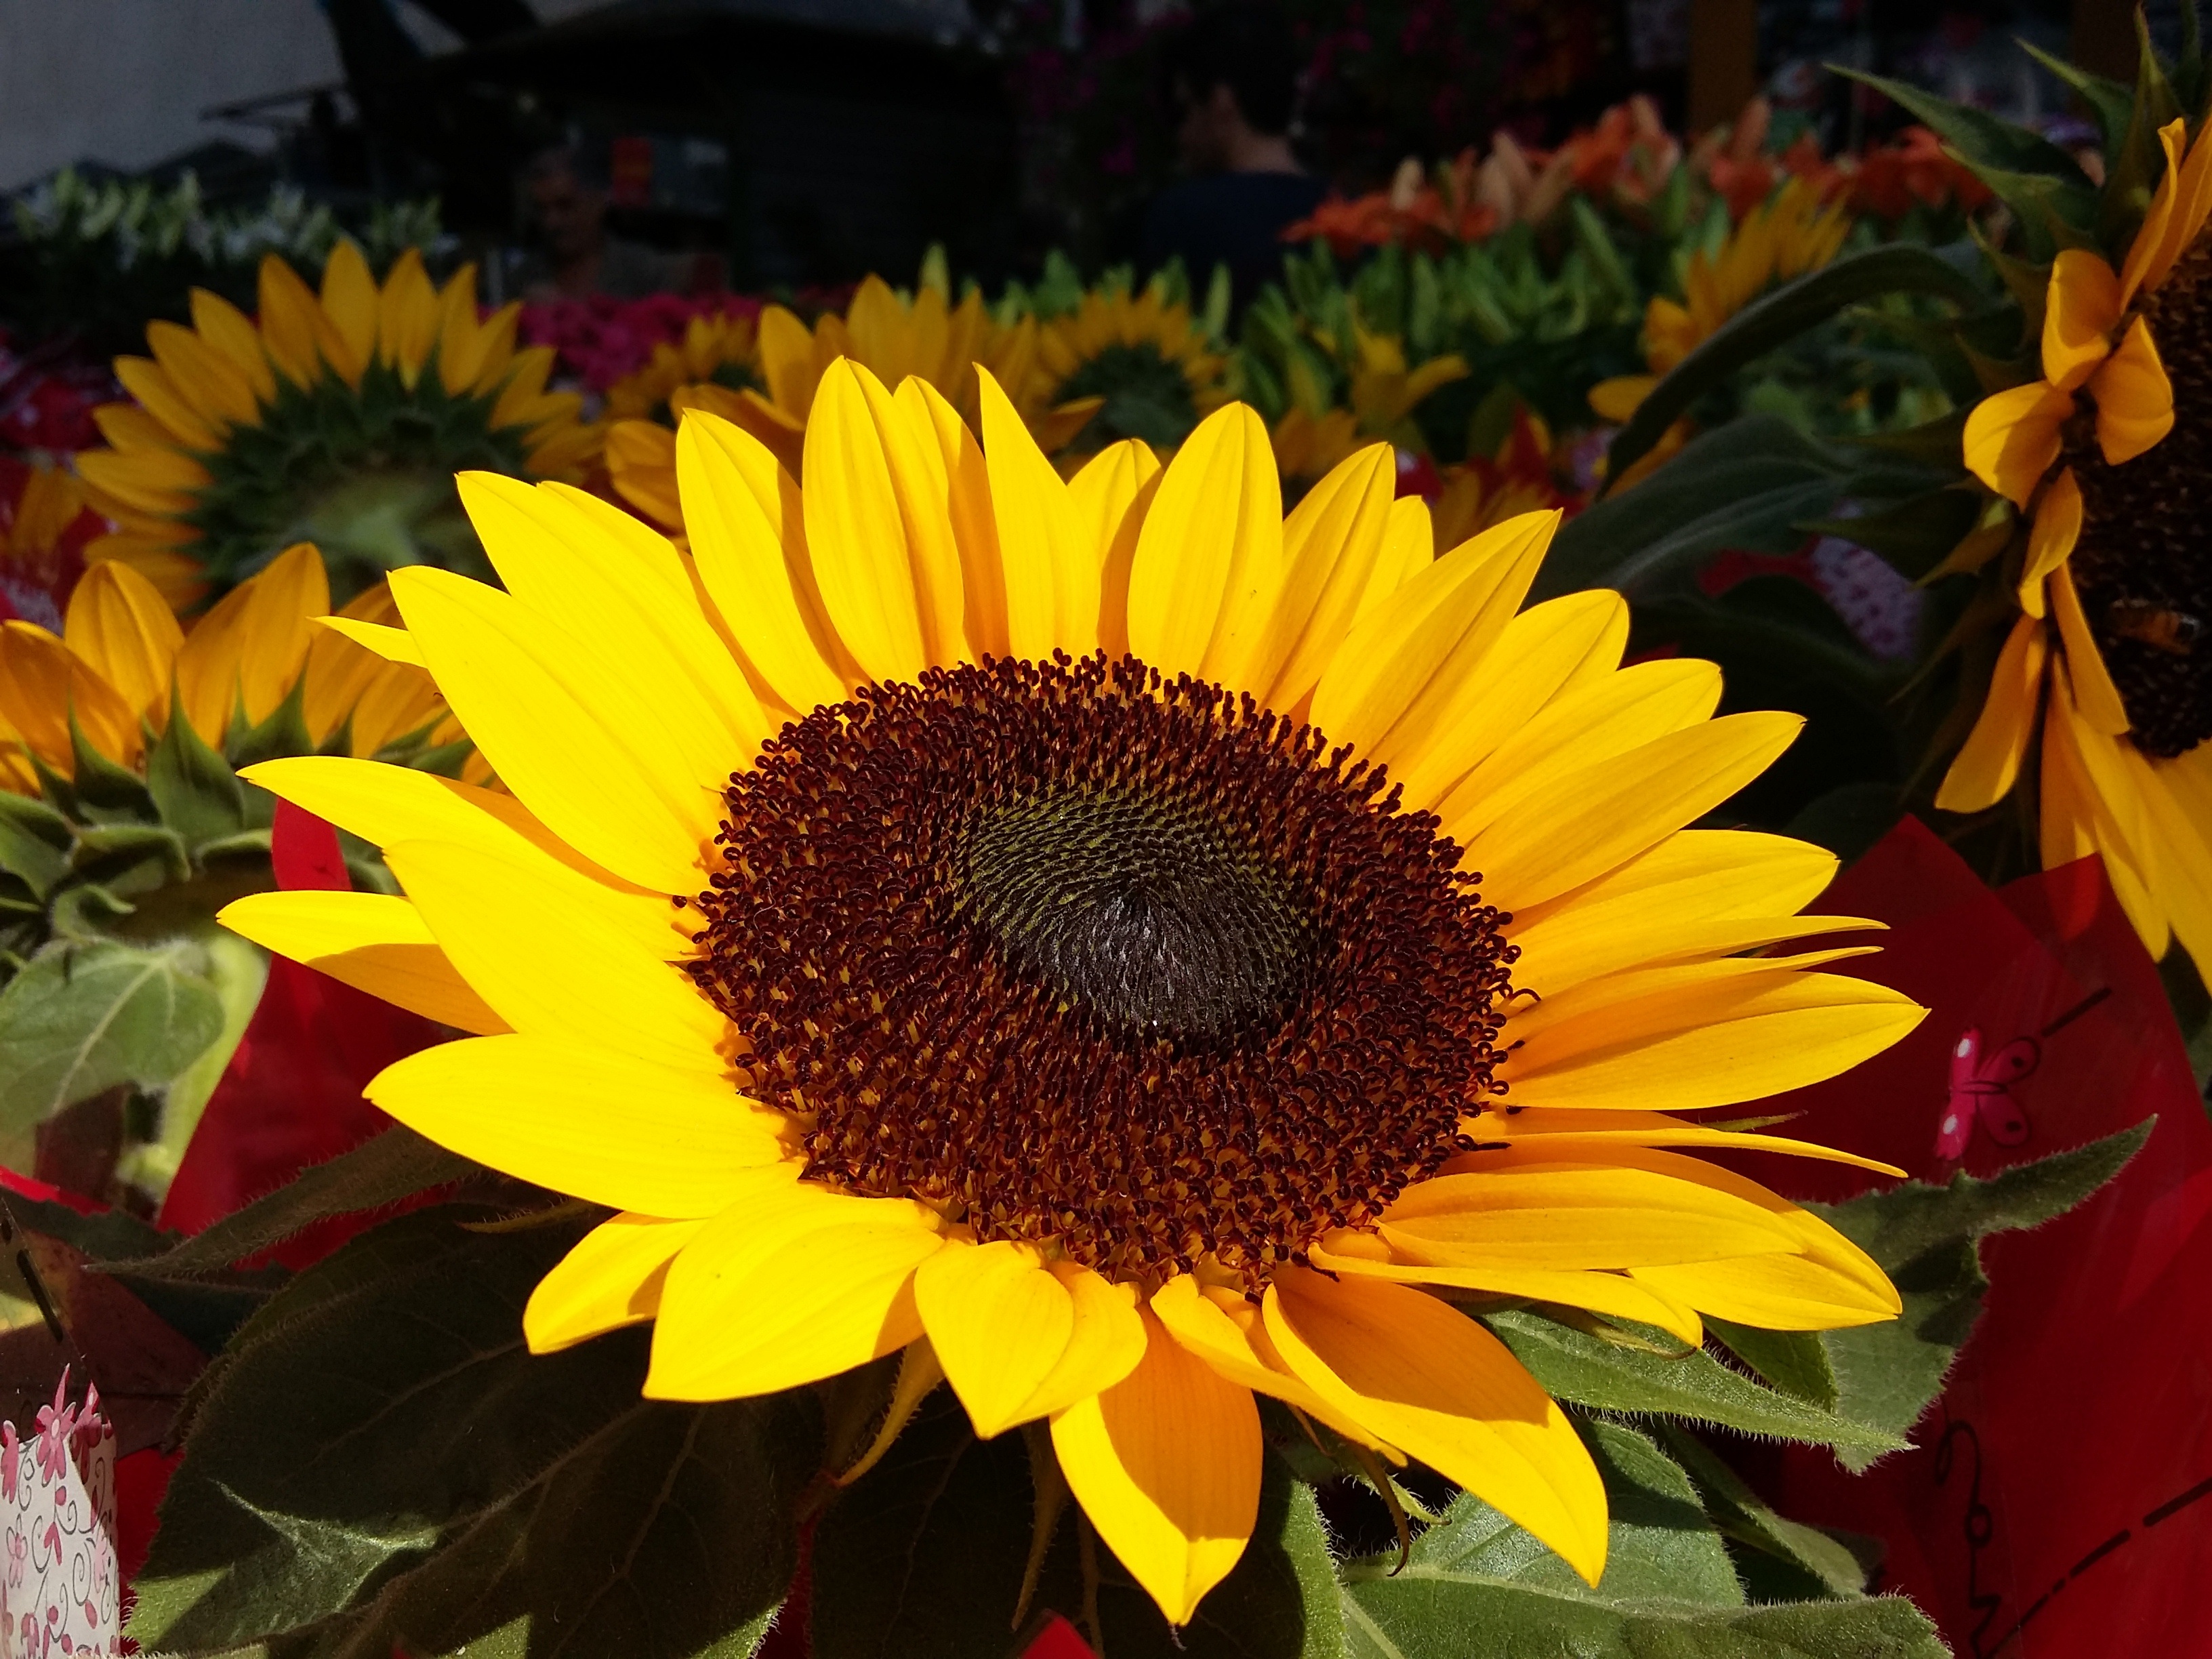
nature, plant, flower, petal, botany, yellow, flora, sunflower, vegetarian food, floristry, flowering plant, daisy family, sunflower seed, annual plant, land plant